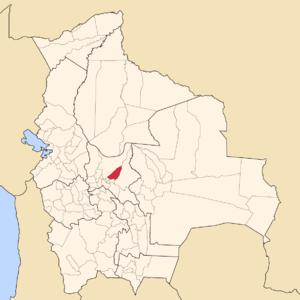
La province de Tiraque est une des 16 provinces du département de Cochabamba, en Bolivie. Son chef-lieu est la ville de Tiraque.